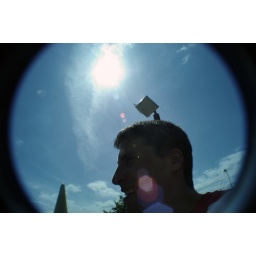
Even chillen in de zon tussen de knotsbal wedstrijden door. Gemaakt door Thomas van Vliet.